First Klan

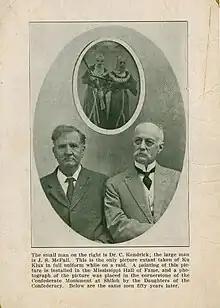
Klansmen Dr. C. Kendrick and J.S. McFall (inset, top) and (Missouri Historical Society P0084-0799)

The First Klan is a neologism or a retronym which is used to describe the first of three distinct operational eras in the history of the Ku Klux Klan, a White supremacist domestic terrorist group in the United States. The First Klan, or the Reconstruction Klan, was followed by the Second Klan, which reached its peak in the 1920s, and the Third Klan, which has been extant since the 1960s. According to historian Carl N. Degler, "Aside from the name, about the only common trait that the three Klans possess is vigilantism."